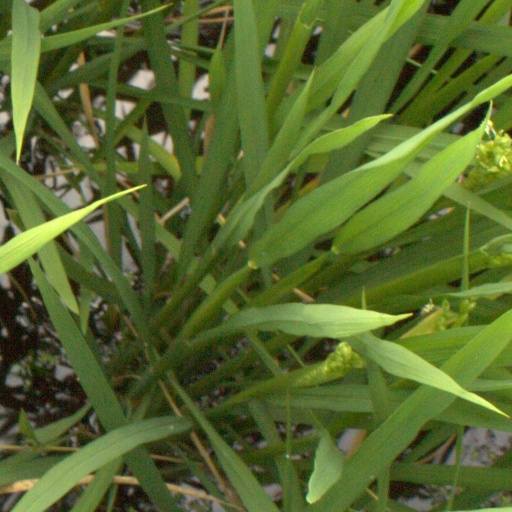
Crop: rice